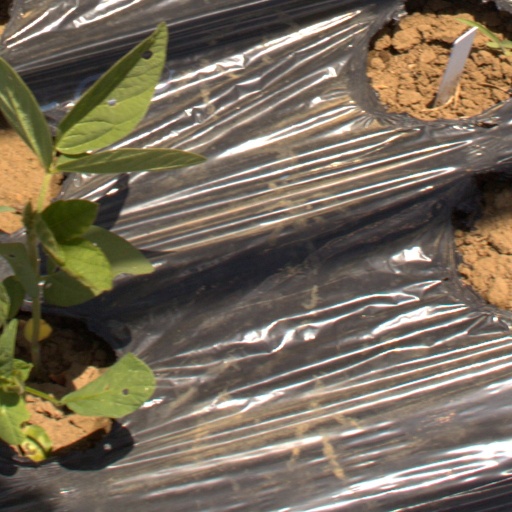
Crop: Jerusalem artichoke